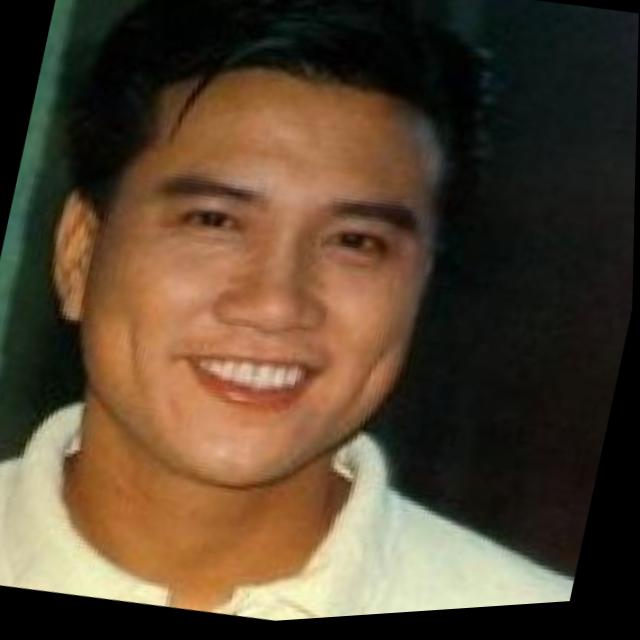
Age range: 21-44